Shahanshah (Shirvanshah)

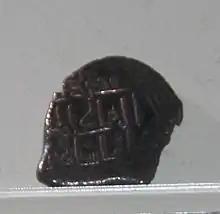
Copper fulus of Shahanshah, located in the Museum of History of Azerbaijan, Baku

He was a son of Shirvanshah Manuchihr III. He had had three brothers, Akhsitan I, Afridun II, and Farrukhzad I. It has been proposed that Manuchihr III may have divided his kingdom amongst his sons upon his death, due to coin mints demonstrating the coinciding reign of Akhsitan I, Shahanshah, Afridun II and his son Fariburz II. Afridun II and Fariburz II may have ruled in the western part of the kingdom, while coin mints of Shahanshah demonstrate that he was based in Shamakhi. However, the latter has also been suggested to have been the successor of Akhsitan I.